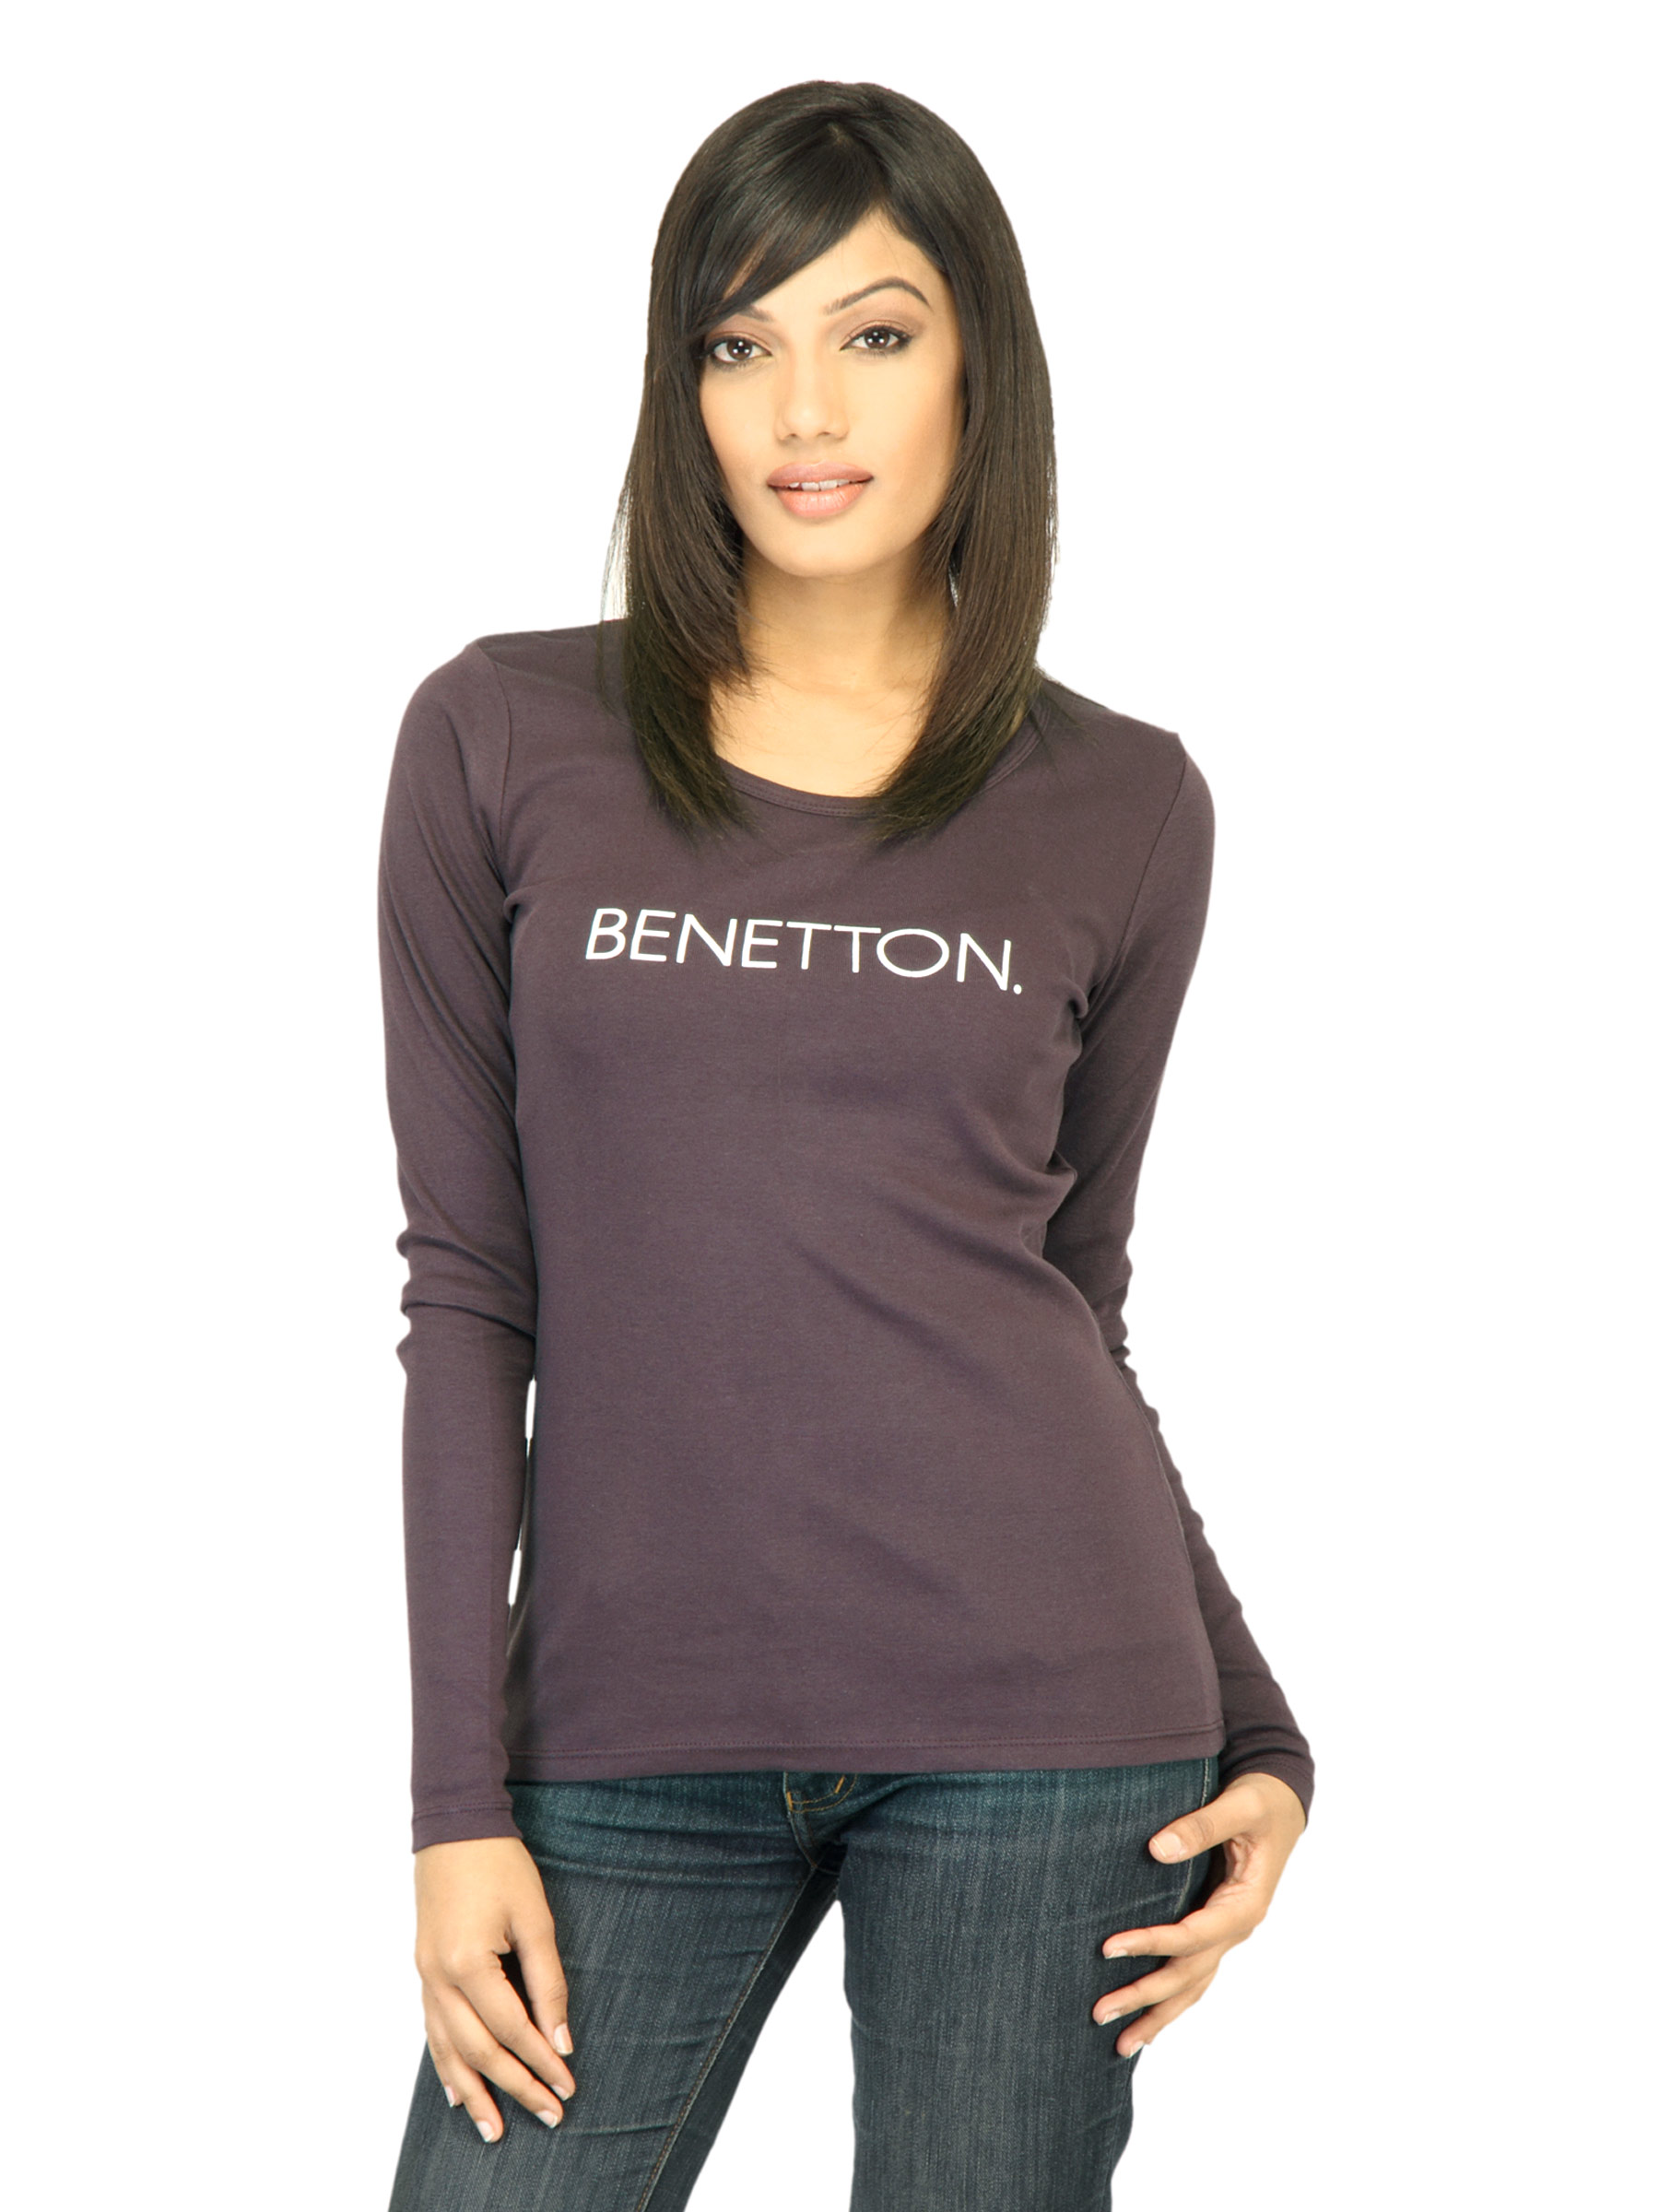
United Colors Of Benetton Women Purple T-shirt
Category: Apparel / Topwear / Tshirts
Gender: Women
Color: Purple
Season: Summer 2011
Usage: Casual